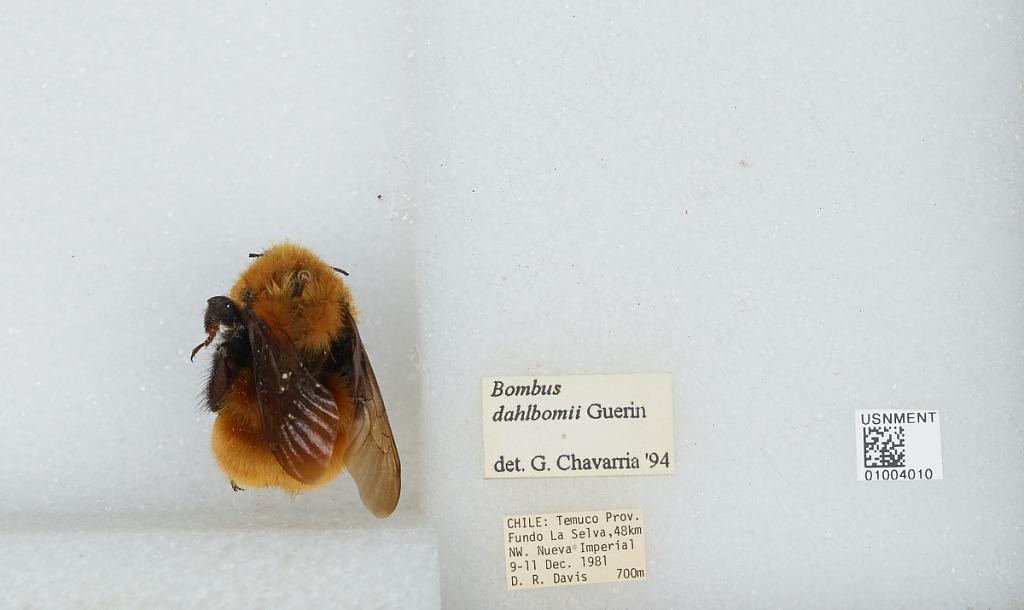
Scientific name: Bombus (Fervidobombus) dahlbomii Guérin
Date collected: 1981-12-9
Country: Chile
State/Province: Araucanía
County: Cautín
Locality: Temuco, Fundo La Selva, 48 kilometers northwest of Nueva Imperial
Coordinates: -38.75, -72.67
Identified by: Chavarria, G.